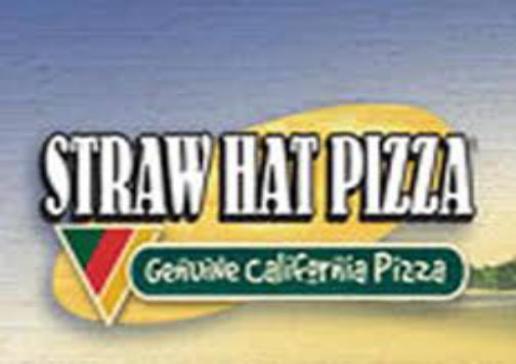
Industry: Food